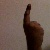
The image shows a hand gesture representing the number 1 in Indian Sign Language.